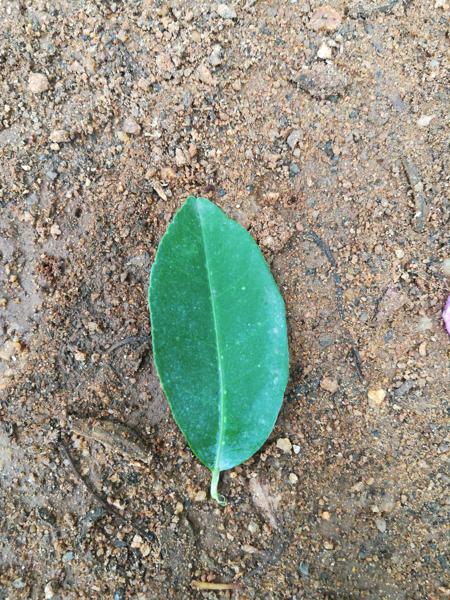
Plant: Citron lime (herelikai)